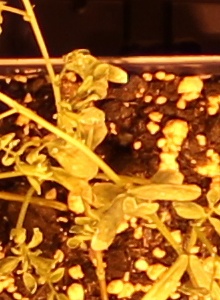
Label: Lentil